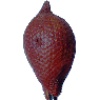
Label: Salak 1